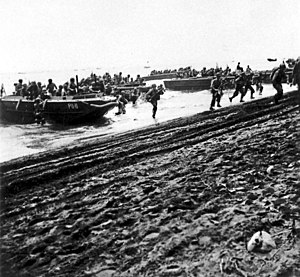
Slaget om Guadalcanal / Landsætninger
Amerikanske marinesoldater går i land på Guadalcanal den 7. august 1942.
Slaget om Guadalcanal, også kaldet felttoget på Guadalcanal, som de Vestallierede havde givet kodenavnet Operation Watchtower, var et felttog, som udkæmpedes mellem den 7. august 1942 og 9. februar 1943 på og omkring øen Guadalcanal i Stillehavskrigen under 2. verdenskrig. Det var den første store offensiv fra Vestallierede styrker mod Kejserriget Japan.